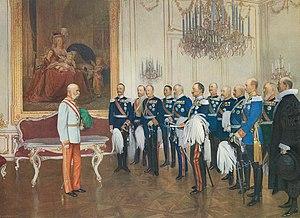
Franz Josef Karl Matsch est un artiste peintre, décorateur et sculpteur autrichien, connu pour sa collaboration avec Ernst et Gustav Klimt.